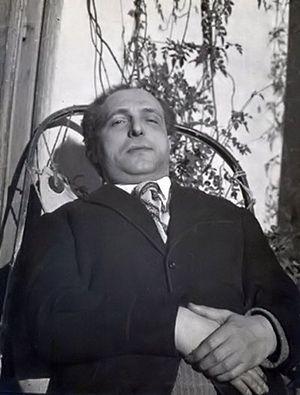
Giacomo Gaglione, né le 20 juillet 1896 à Marcianise et mort le 28 mai 1962 à Capodrise, est un laïc et militant catholique italien, membre du Tiers-ordre franciscain, fondateur de la Confrérie de l'apostolat et de la souffrance. L'Église catholique la reconnu vénérable.
Cette liste de saints concerne les saints, bienheureux, et vénérables reconnus comme tels par l'Église catholique, ayant vécu au XXᵉ siècle. Sur cette période, l'Église a donné comme modèles évangéliques 152 saints et 2 038 bienheureux.